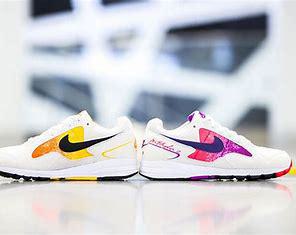
Brand: Nike
Model: Air Skylon Ii